Cool Biz campaign

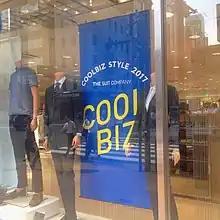
Shop display of Cool Biz fashions, 2017

The Cool Biz campaign is a Japanese campaign initiated by the Japanese Ministry of the Environment from mid-2005 as a means to help reduce Japanese electricity consumption by limiting the use of air conditioning. This was enabled by changing the standard office air conditioner temperature to and introducing a liberal summer dress code in the bureaucracy of the Japanese government so staff could work in the warmer temperature. The campaign then spread to the private sector.